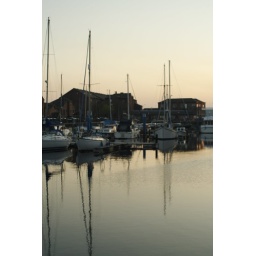
I know everyone does such shots. Reflections of boats in water etc, but i like them.